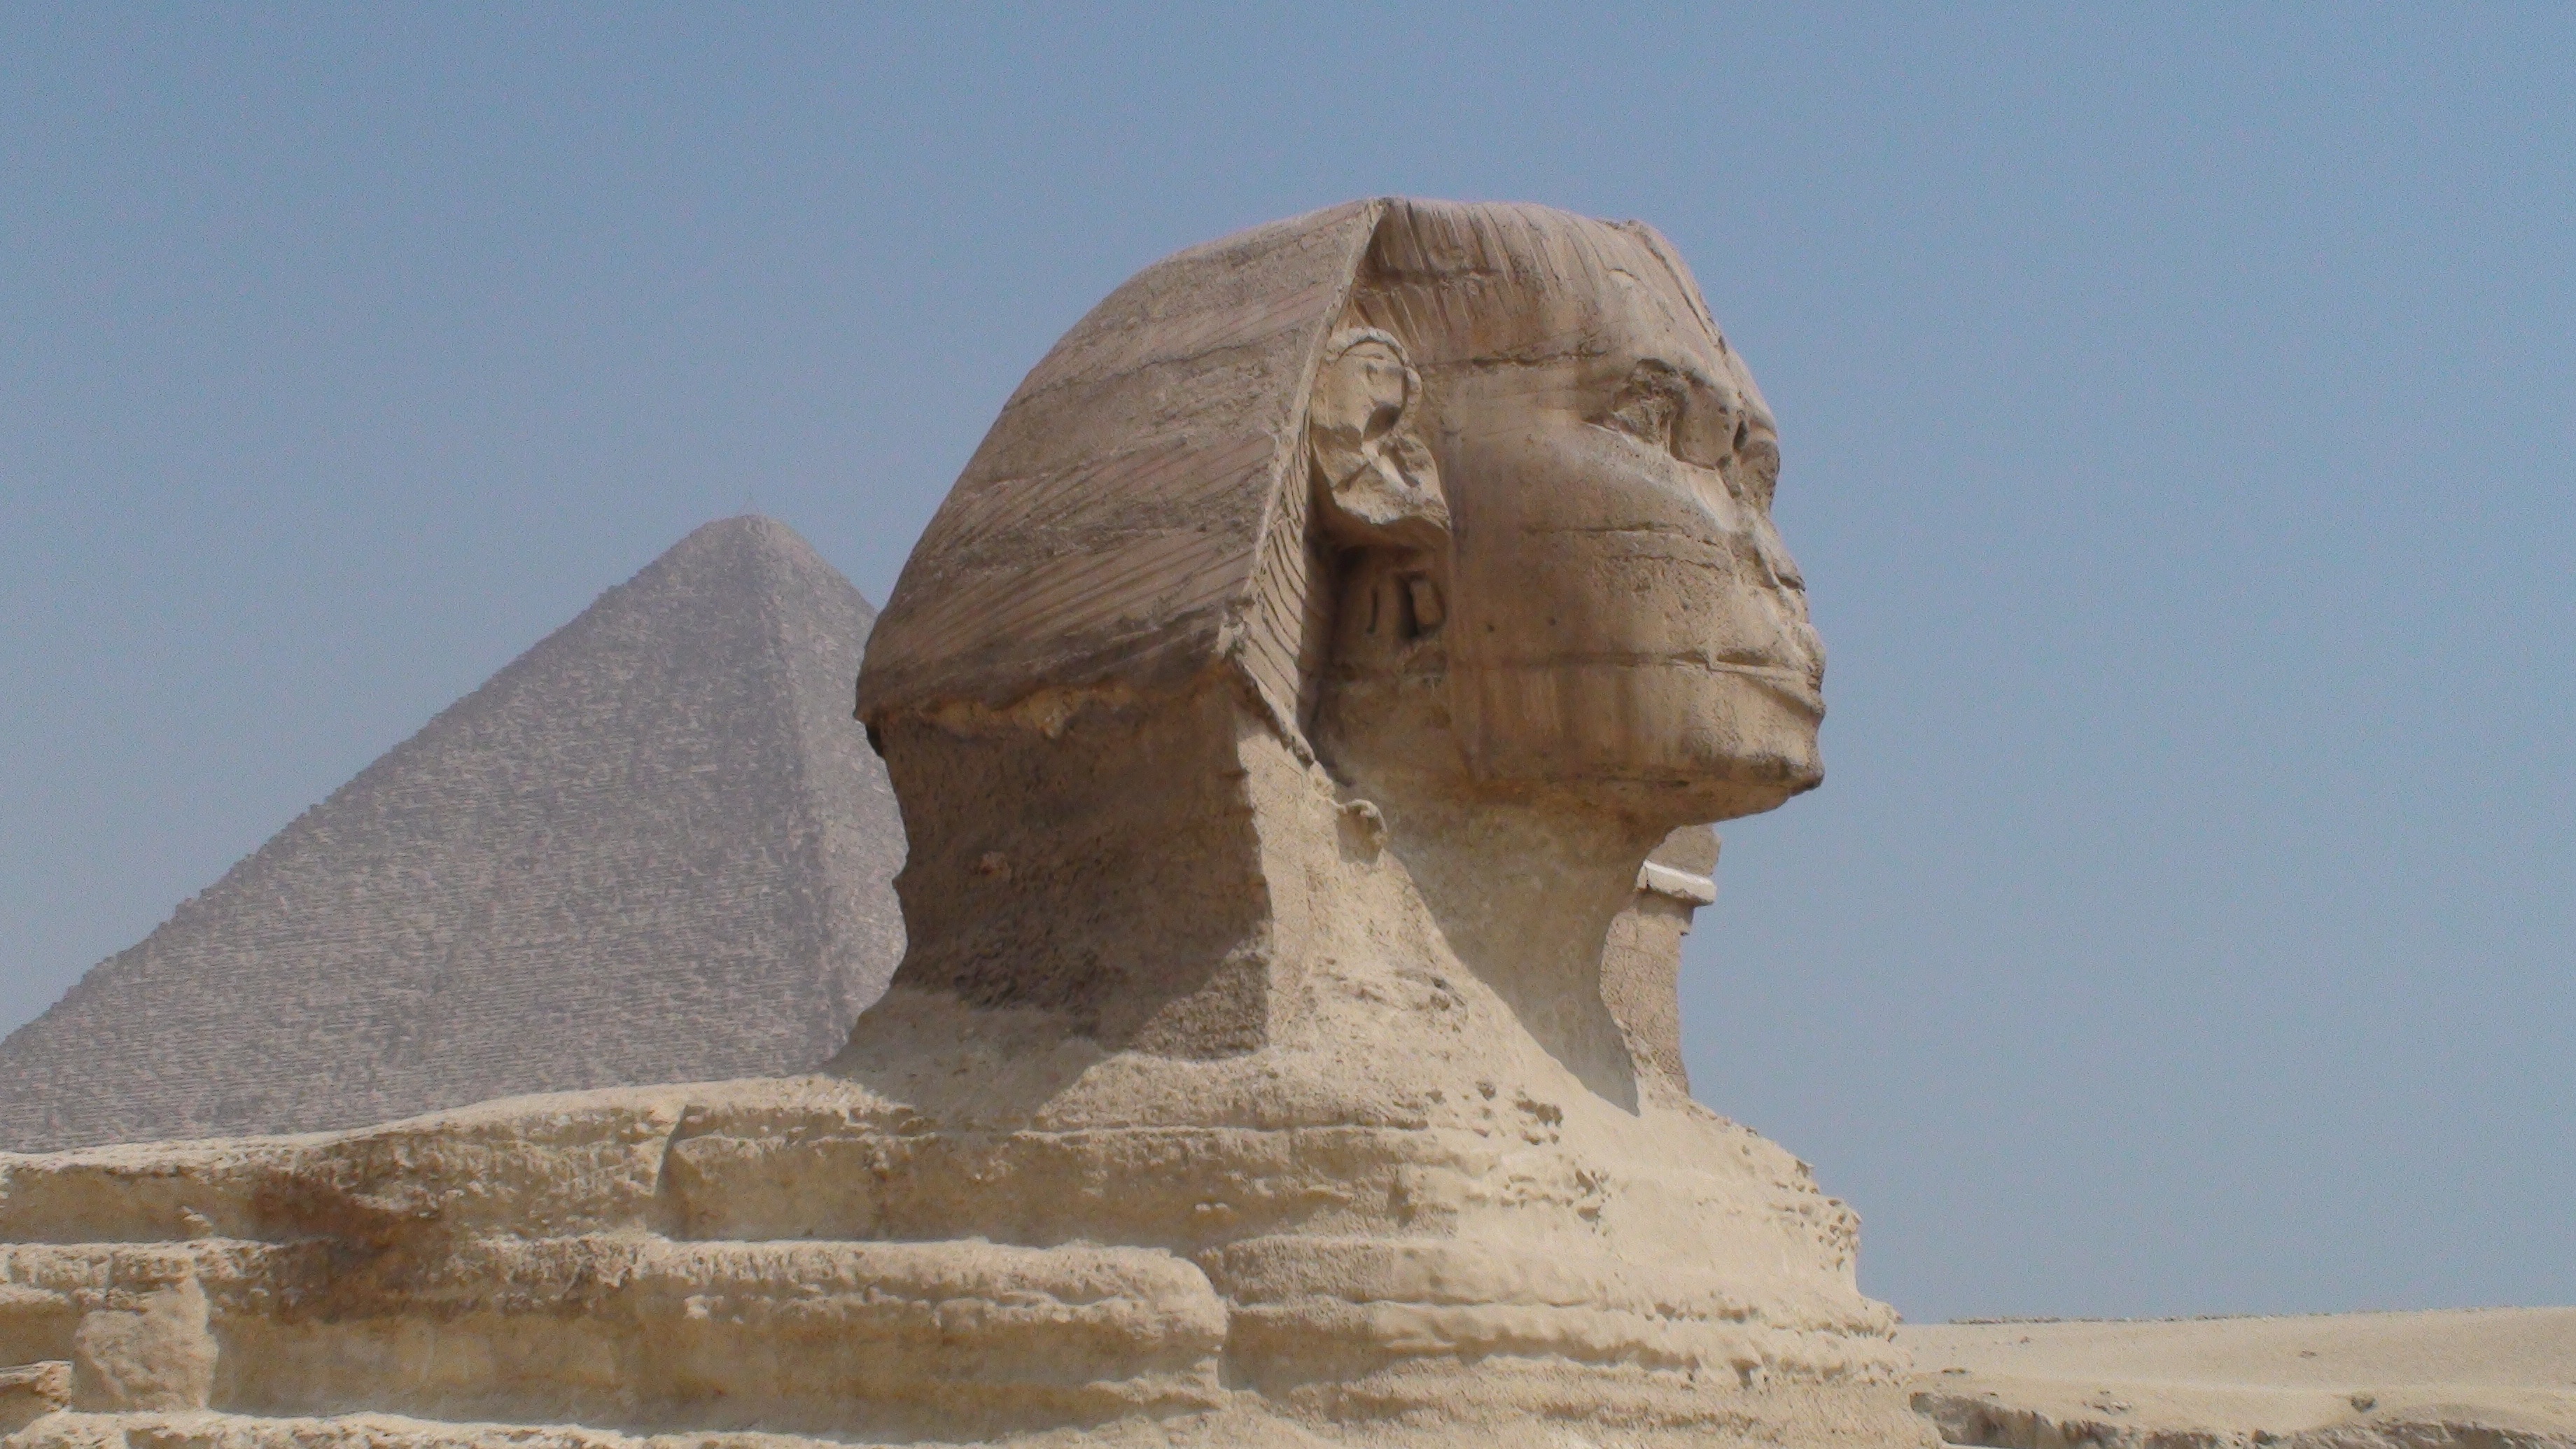
sand, rock, monument, formation, statue, arch, pyramid, landmark, egypt, sculpture, art, geology, temple, badlands, monolith, archaeological site, historic site, ancient history, wonder of the world